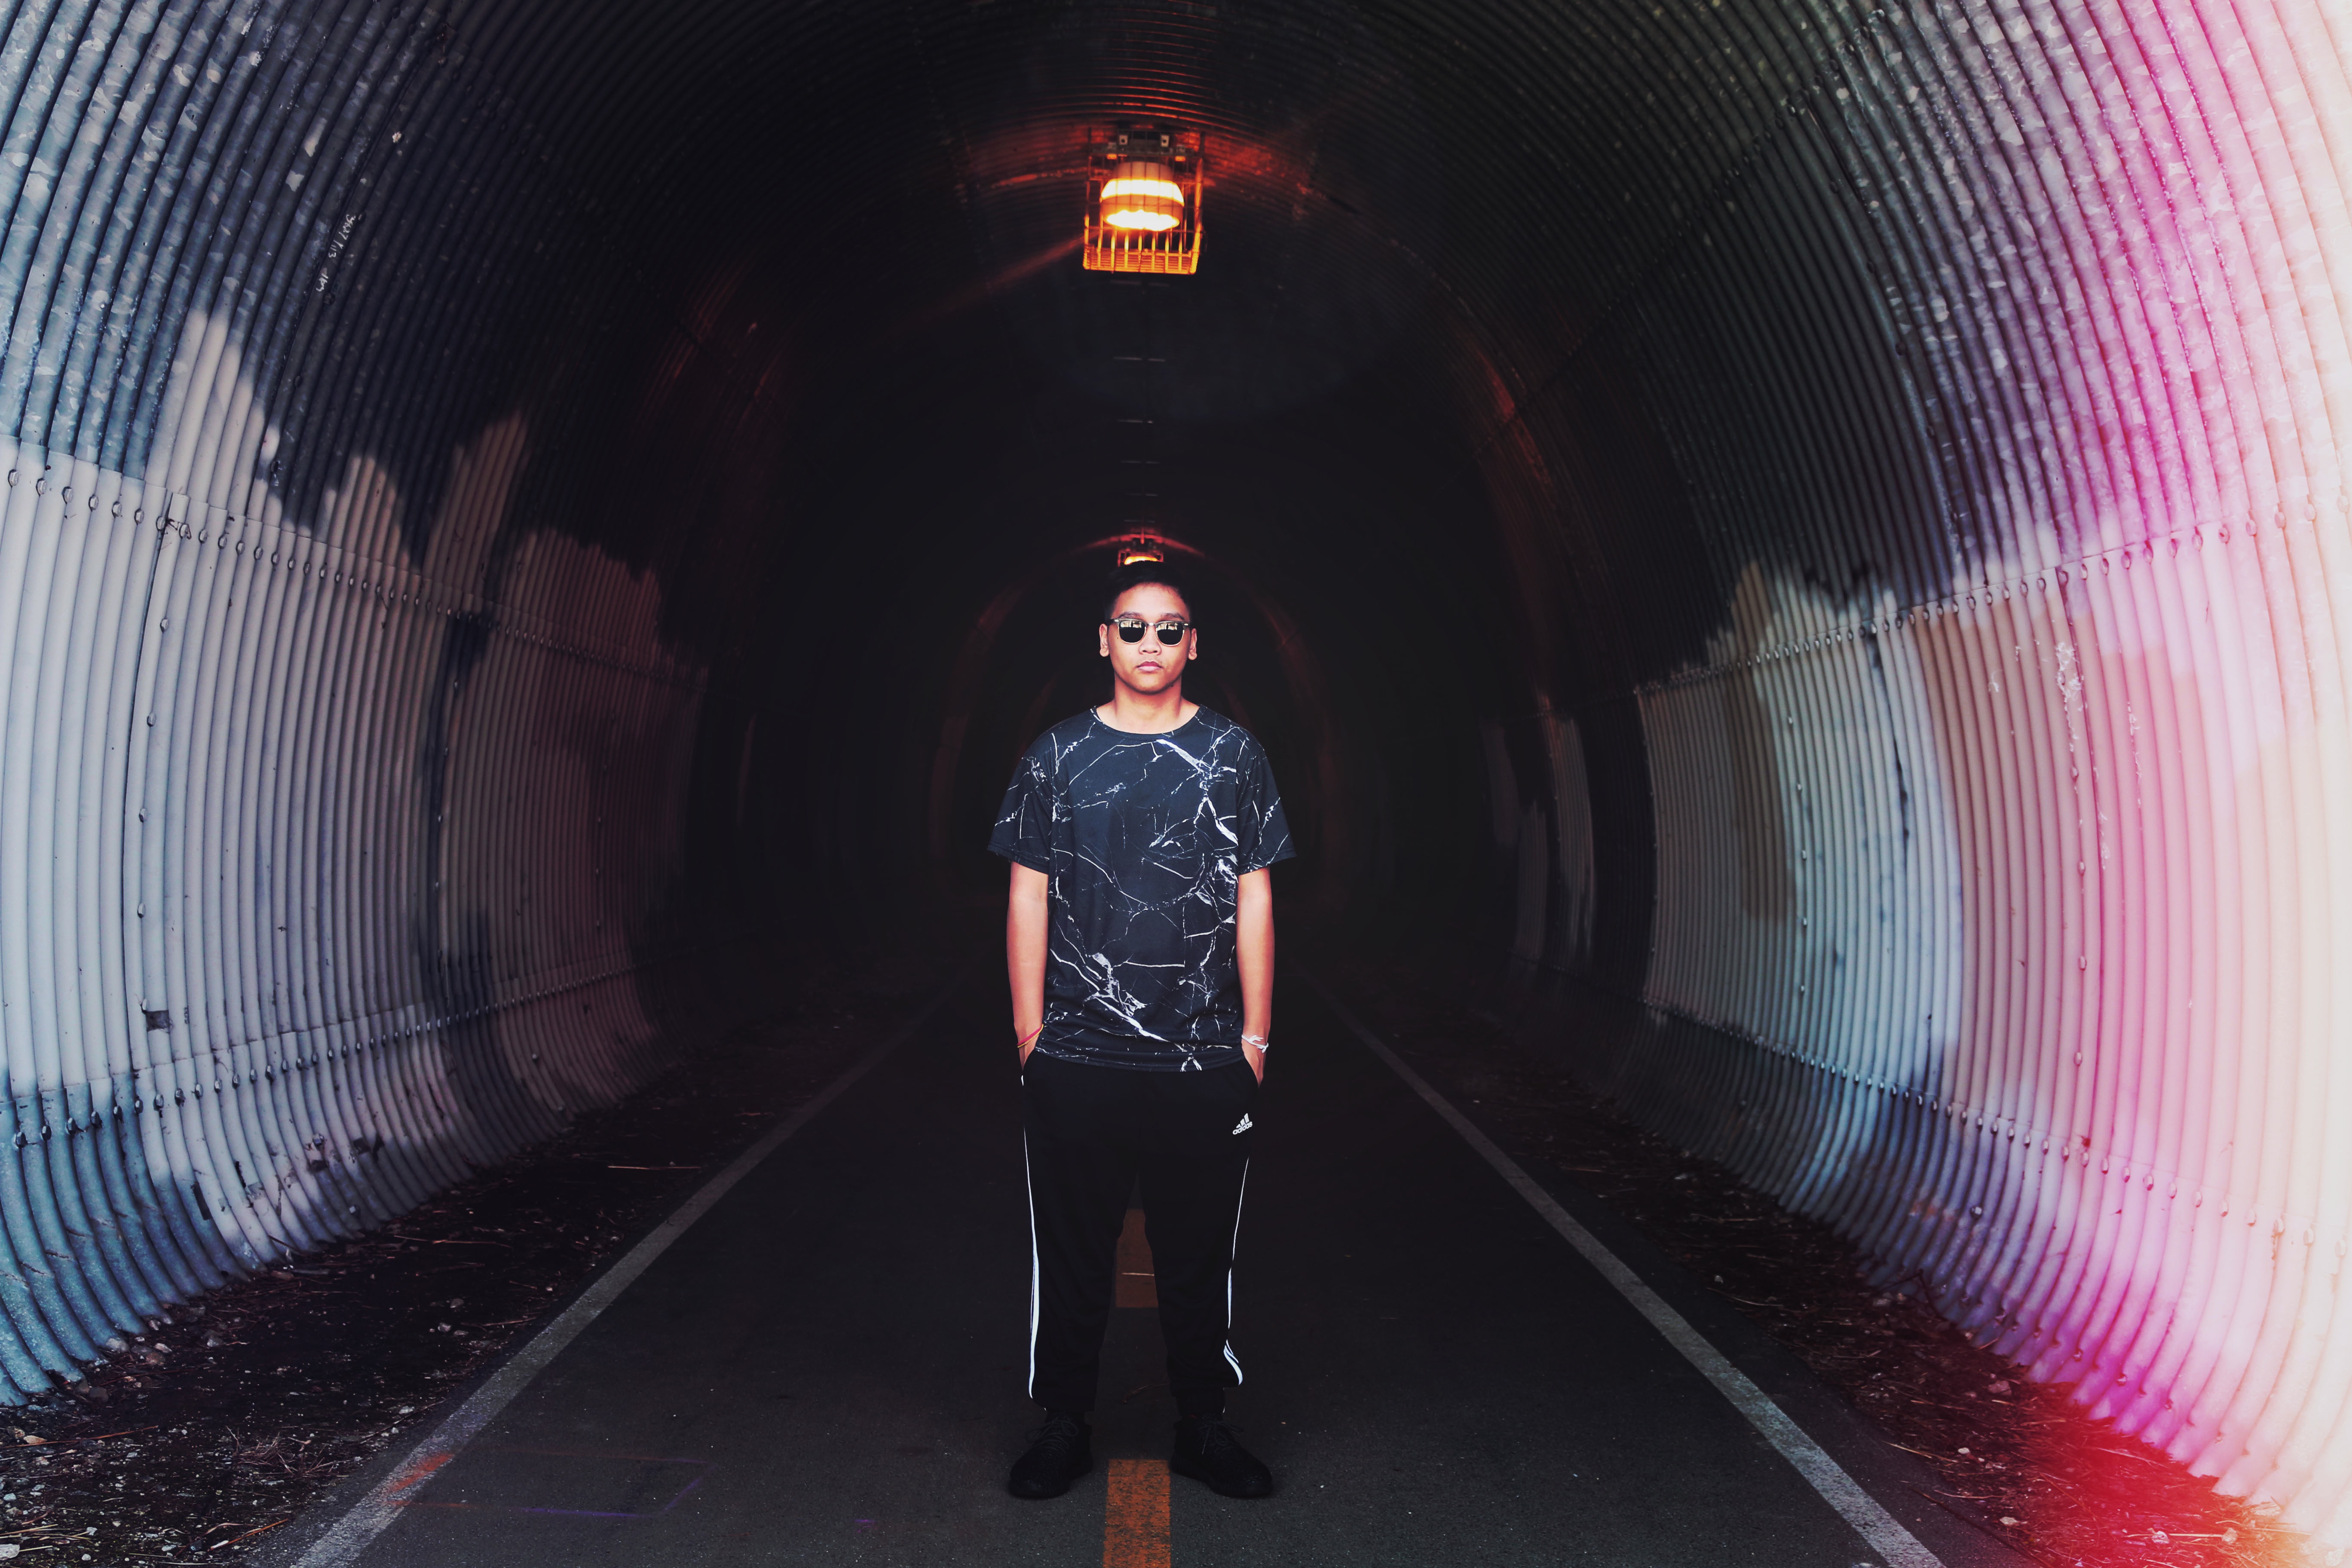
tunnel, red, color, darkness, infrastructure, snapshot